Damaged Lives

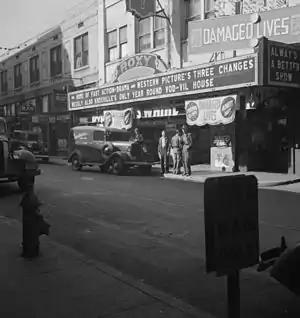
The Roxy Theater in Knoxville, Tennessee, showing the film in 1941 on a "adults only" basis.

Filmed in 1933, this cautionary tale was distributed under the name Weldon Pictures, because Columbia did not want to be associated with the topic of the film. The end title of the Internet Archive print says the film was an Educational Film Exchanges, Inc. release.